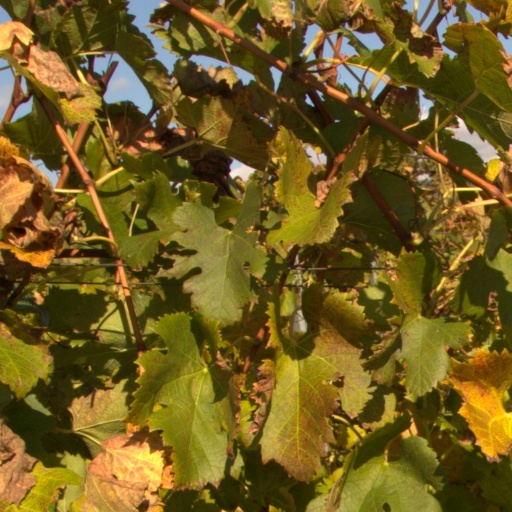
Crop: grape